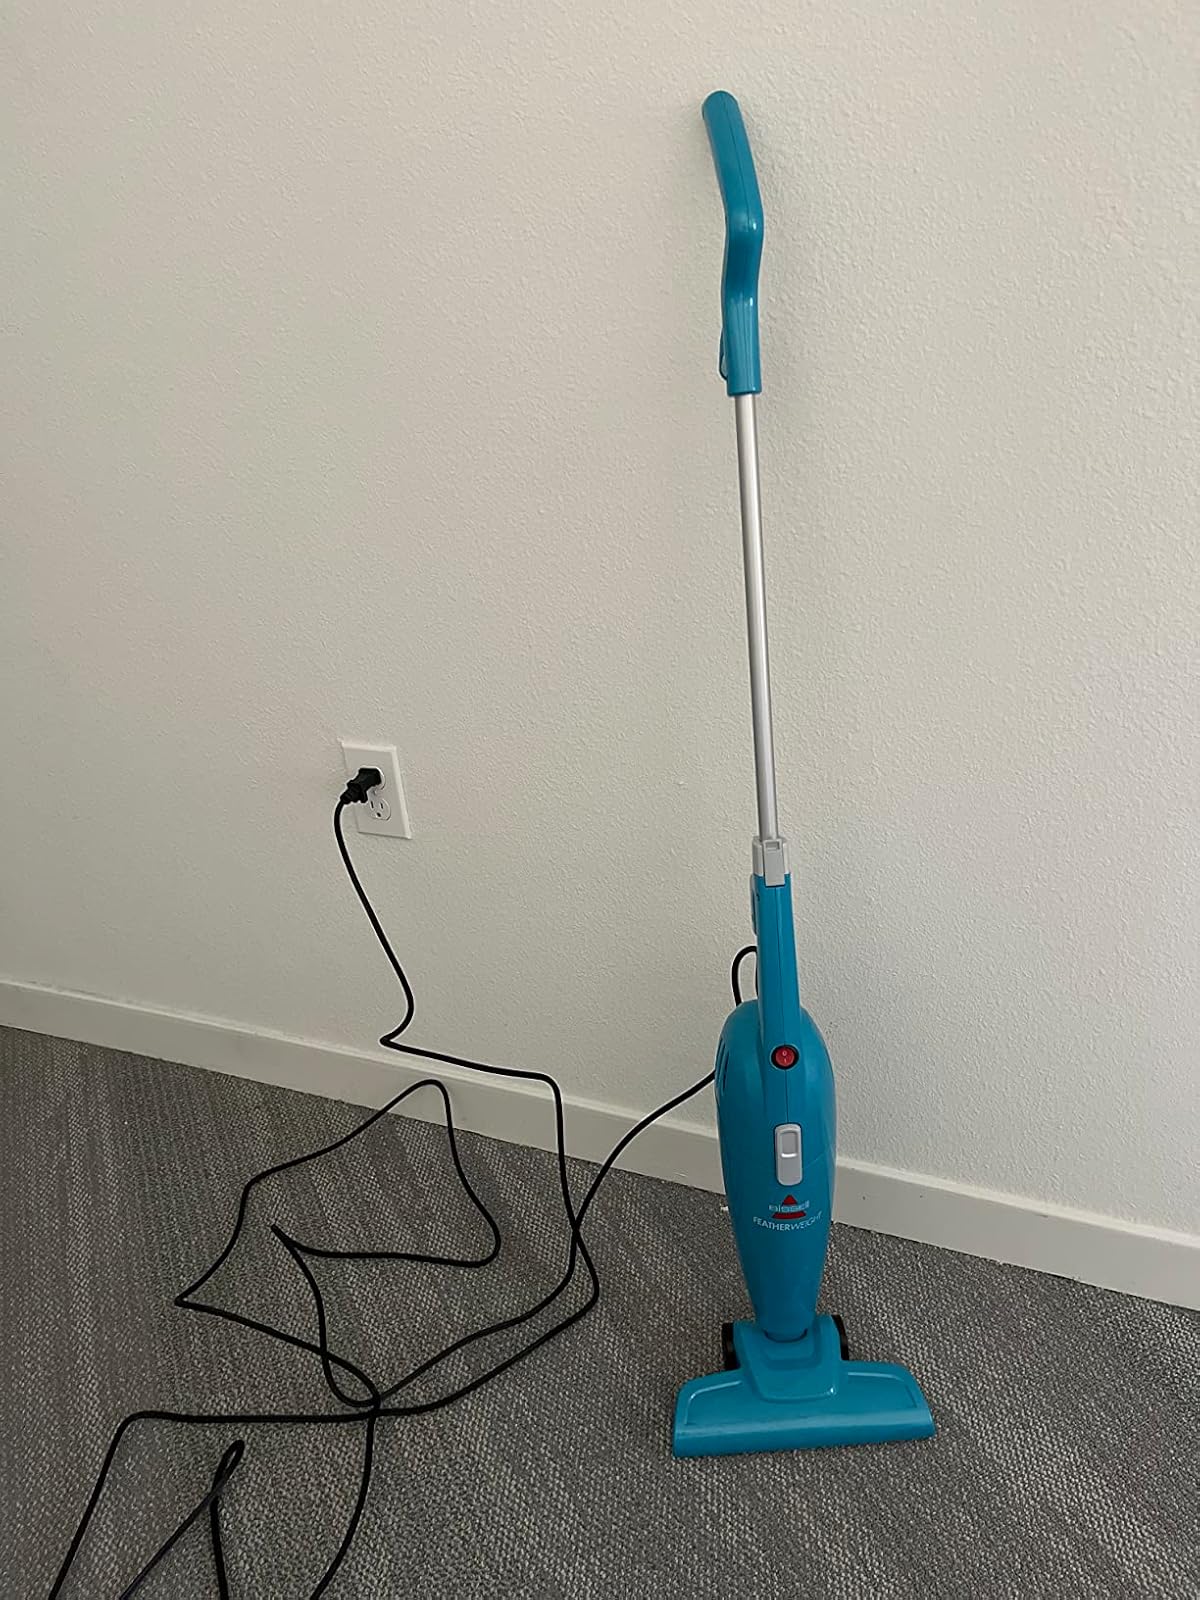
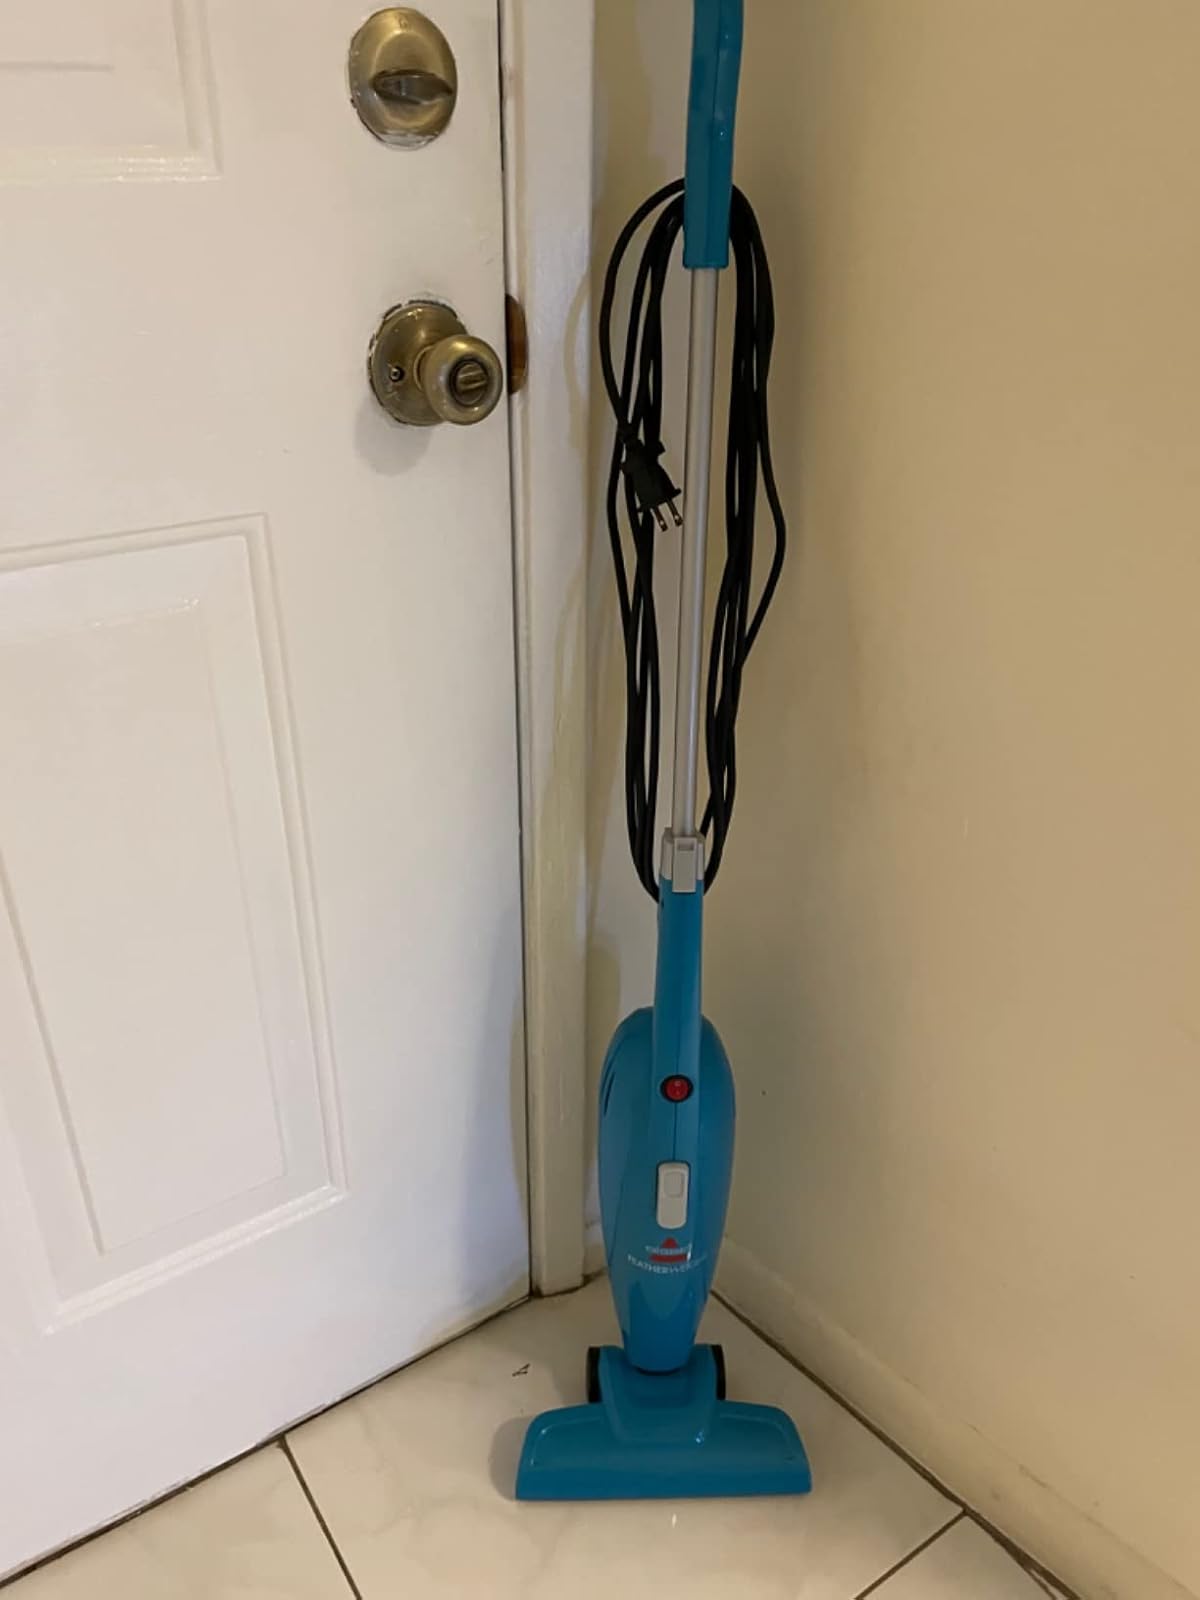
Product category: items_vacuum
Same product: yes